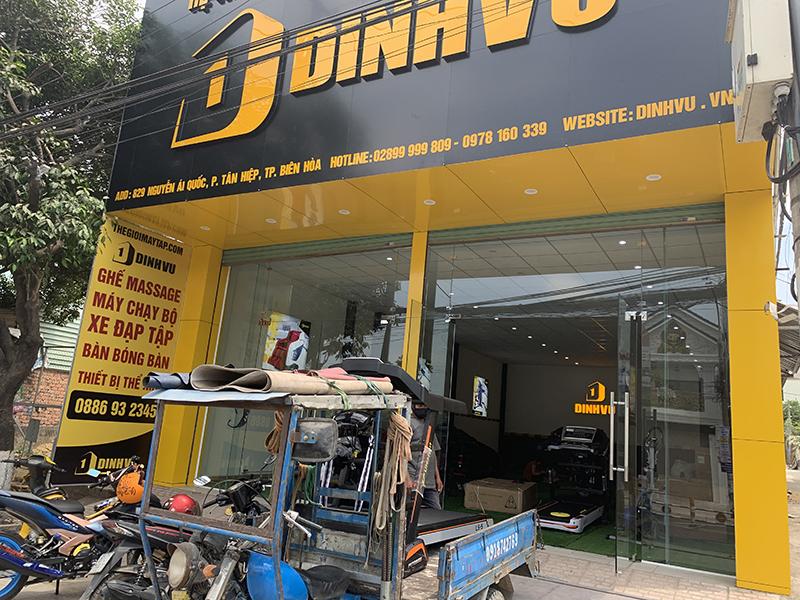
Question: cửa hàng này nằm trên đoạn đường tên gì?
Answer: nguyễn ái quốc